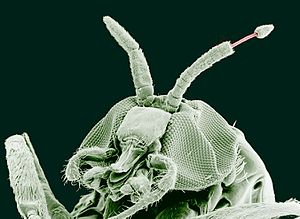
Myg
Kvægmyg af arten Simulium yahense hvor en parasit af arten Onchocerca volvulus (en rundorm) er ved at komme ud af dens følehorn. Onchocerca volvulus forårsager sygdommen flodblindhed hos mennesker og har kvægmyg som mellemvært.
Myg er en underorden af Tovinger i klassen Insekter.